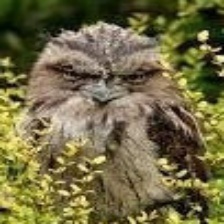
Species: TAWNY FROGMOUTH
Scientific name: PODARGUS STRIGOIDES